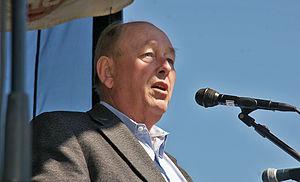
Landsorganisationen i Danmark était la première confédération syndicale danoise, avec environ un million et demi d'adhérents, principalement des ouvriers et employés, dans un pays avec un très fort taux de syndicalisation d'environ 85 %.